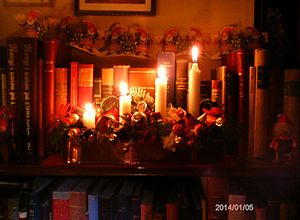
Juledekoration
Stående juledekoration fra Sverige.
En juledekoration er en type julepynt. Her tænkes på en selvstændig dekoration, der kan stå på et bord, hænge i et vindue eller lignende.